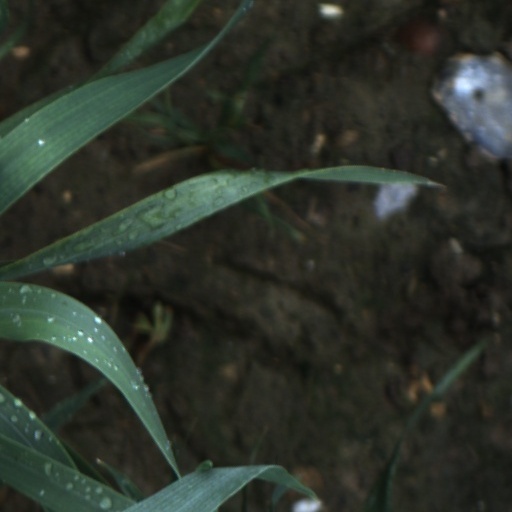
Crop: wheat